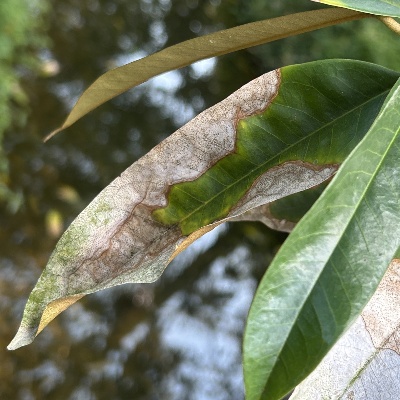
Label: Leaf_Colletotrichum